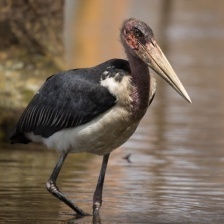
Species: MARABOU STORK
Scientific name: LEPTOPTILOS CRUMENIFER
ImageNet parent category: white_stork